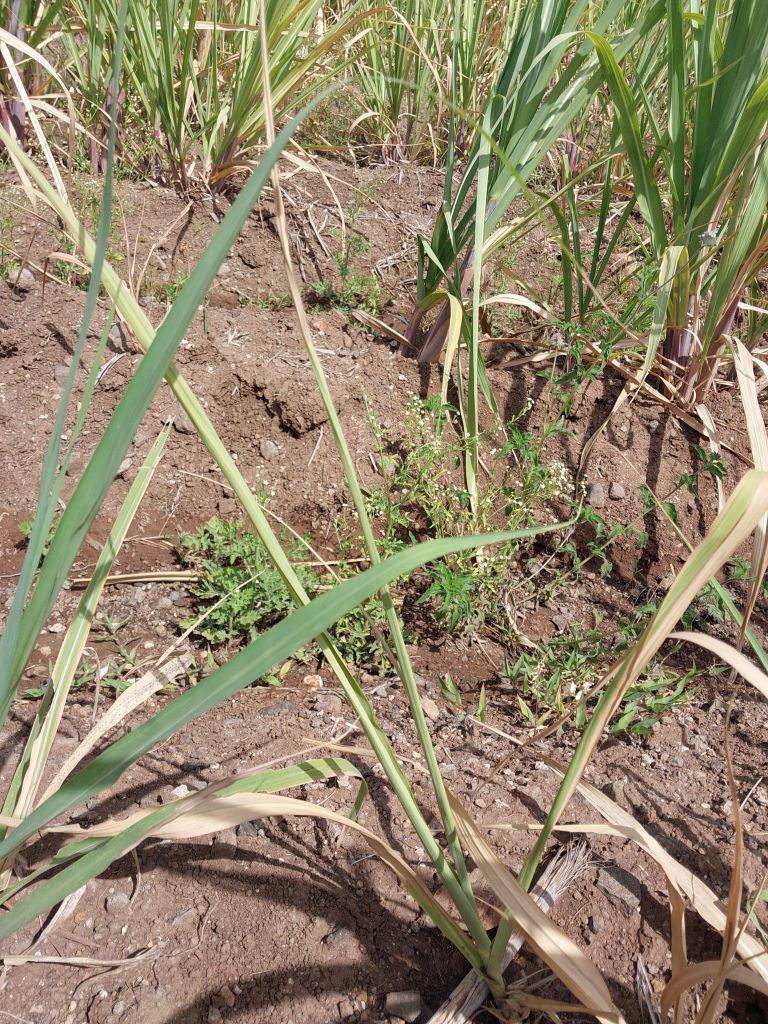
Label: Yellow Leaf